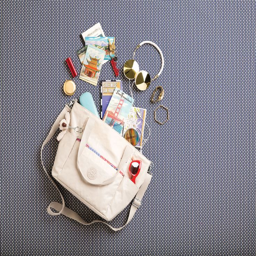
fall handbags for every occasion